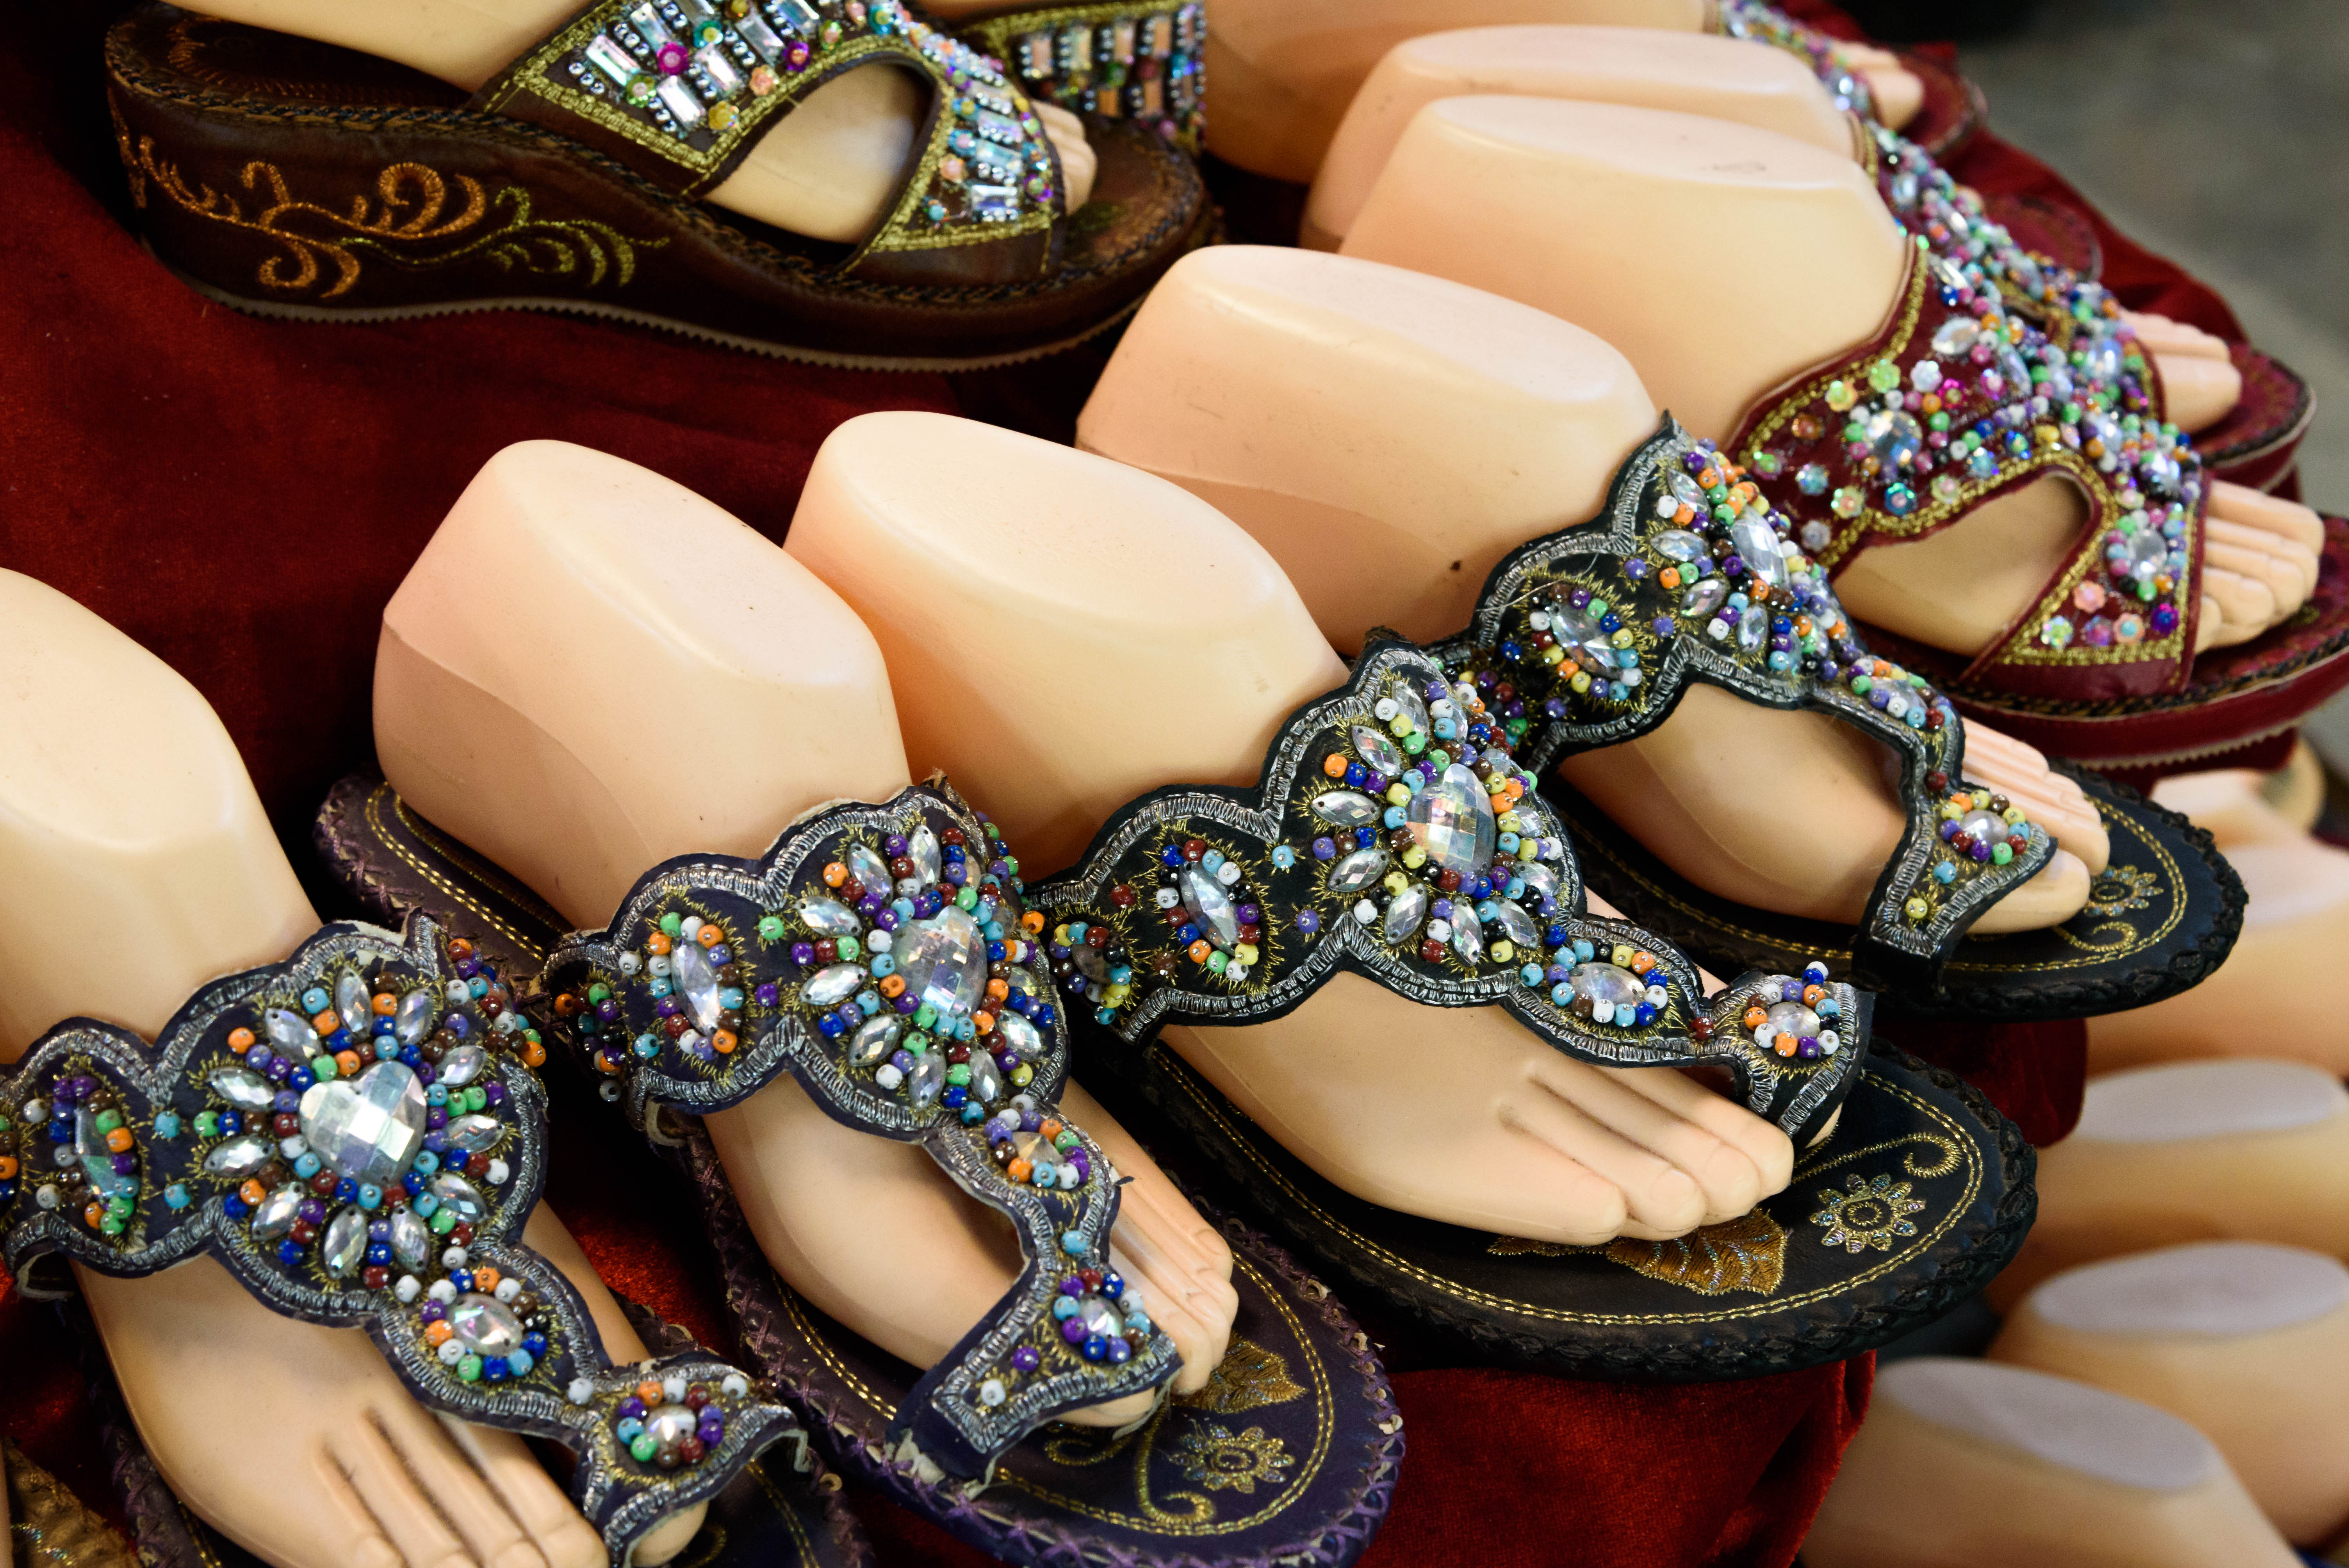
hand, shoe, feet, leg, pattern, finger, spring, vendor, market, nikon, thailand, human body, art, publicdomain, design, sandals, footwear, d750, th, changwatratchaburi, tambondamnoensaduak, beads, jewels